Yaro Oraal

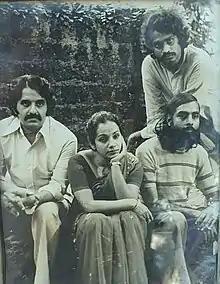
Yaro Oraal production still with the cast (from left) Verma, Protima, ACK Raja and T. Ravindranath (above)

Yaro Oraal is a 1978 Malayalam film written, produced and directed by V. K. Pavithran. It was his debut as a director. Employing a surrealist narrative, it dealt with cynicism about death. The film's music is composed by acclaimed film director G. Aravindan.